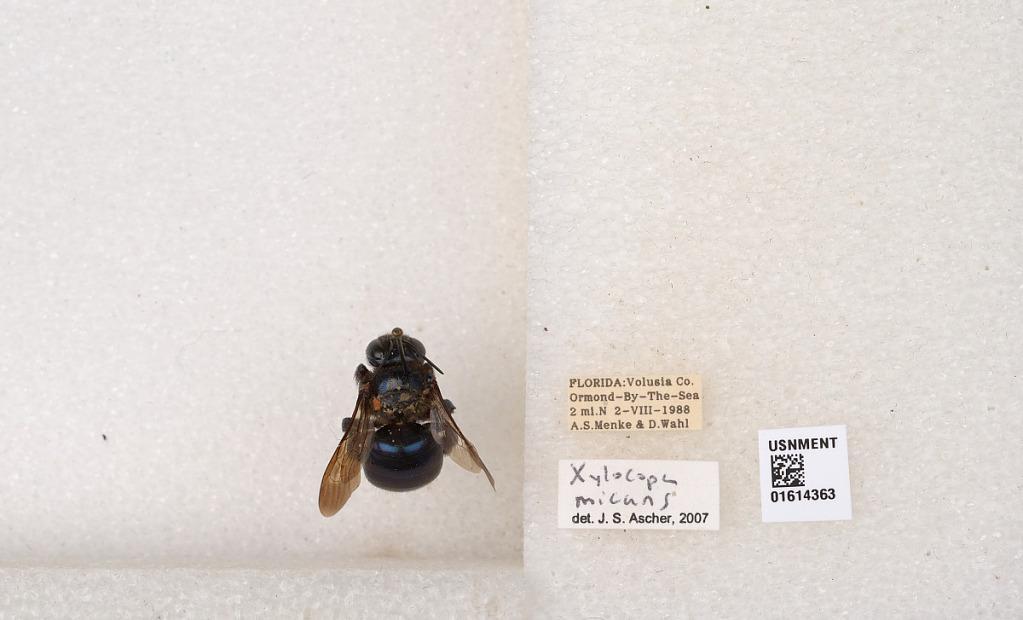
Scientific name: Xylocopa (Schonnherria) micans Lepeletier
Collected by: A. Menke & D. Wahl
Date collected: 1988-8-2
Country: United States
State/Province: Florida
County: Volusia
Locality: Ormond-By-The-Sea, 2 miles north
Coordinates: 29.3622, -81.0756
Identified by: Ascher, J.